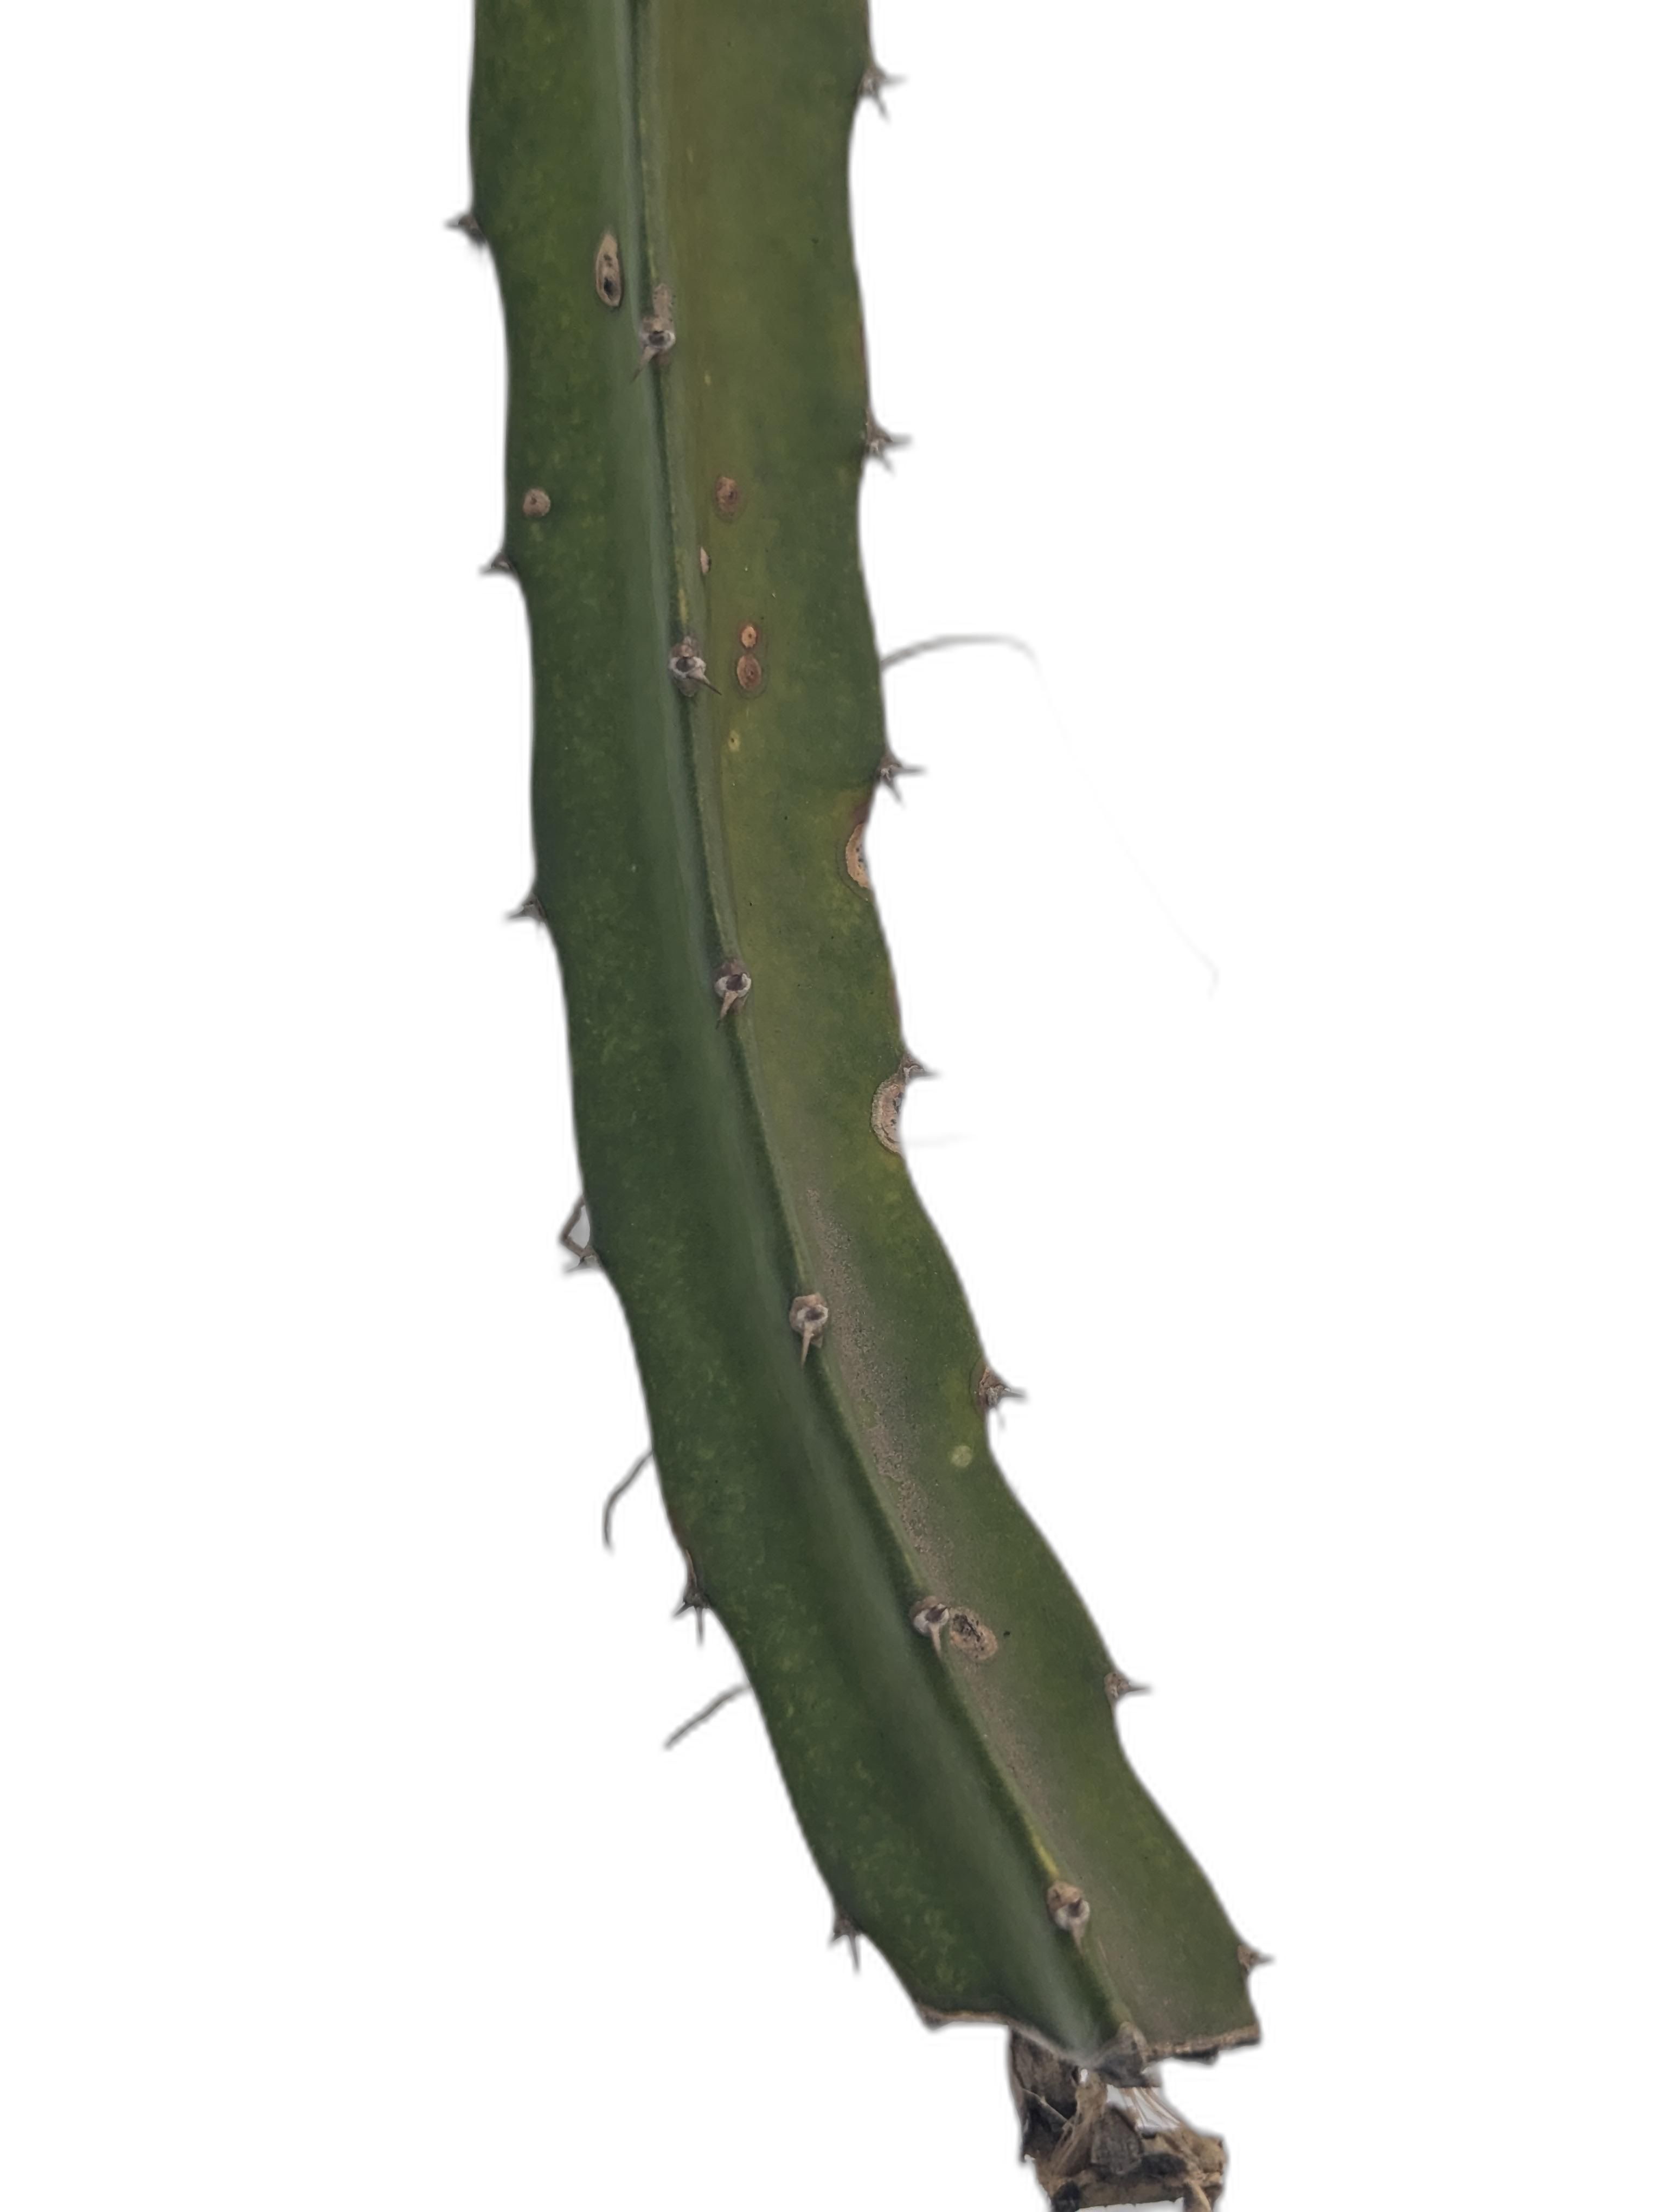
Label: Good leaf